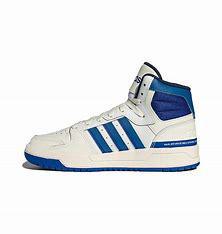
Brand: adidas
Model: neo Adidas NEO Entrap Mid